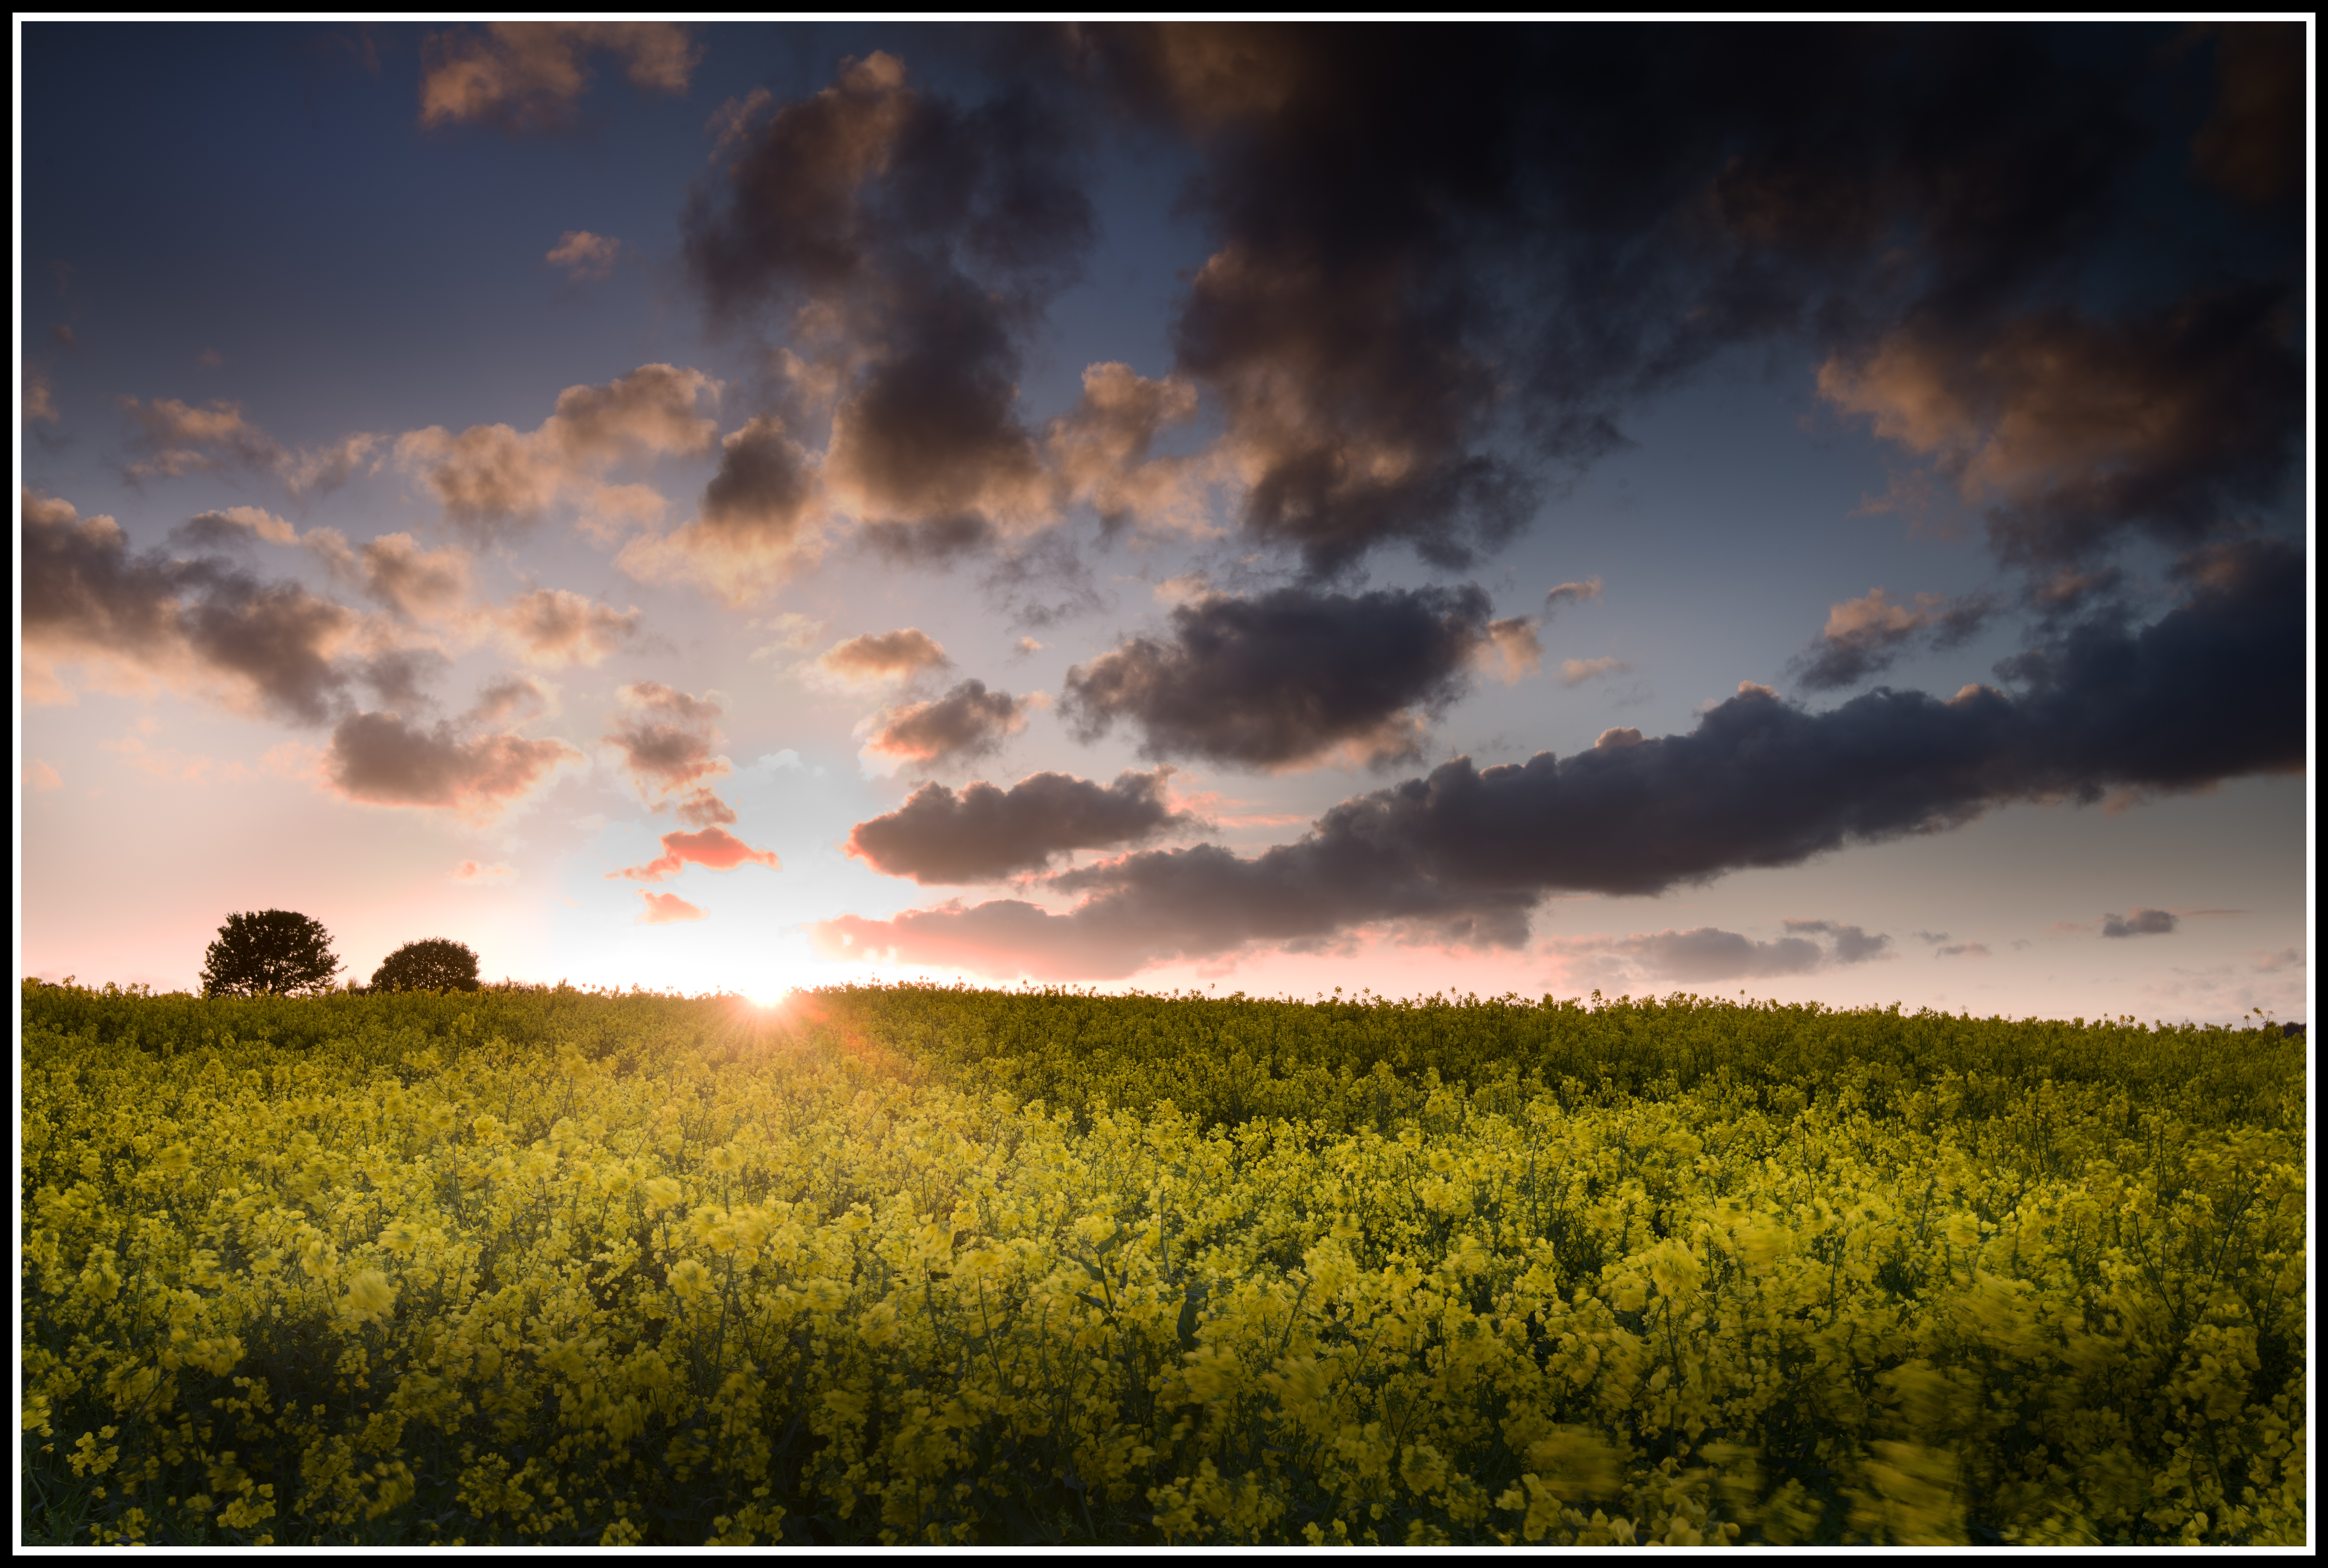
landscape, grass, horizon, cloud, plant, sky, sun, sunrise, sunset, field, meadow, prairie, sunlight, morning, flower, evening, food, farming, crop, glow, darkness, blue, nikon, yellow, agriculture, savanna, plain, rapeseed, colour, yorkshire, skies, flare, clouds, vivid, grassland, crops, wakefield, nikkor, canola, oilseed, starburst, brassica, outwood, sunshien, ornage, rural area, flowering plant, nigh, sunse, oilseedrape, grass family, computer wallpaper, land plant, mustard plant